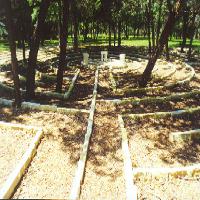
Weather: sun or clear